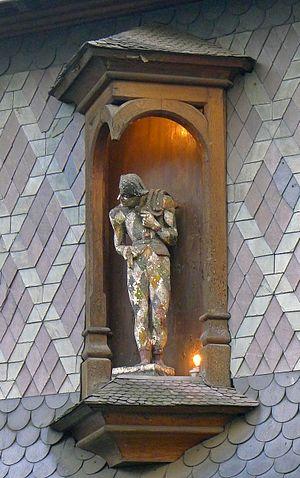
""L'Arlequin"" (rue Louis-Romain) - Angers (Maine-et-Loire)"
Arlequin, Arlecchino en italien, est un personnage type de la commedia dell'arte qui est apparu au XVIᵉ siècle en Italie, au masque noir et dont le costume est fait de losanges multicolores. Ceux-ci